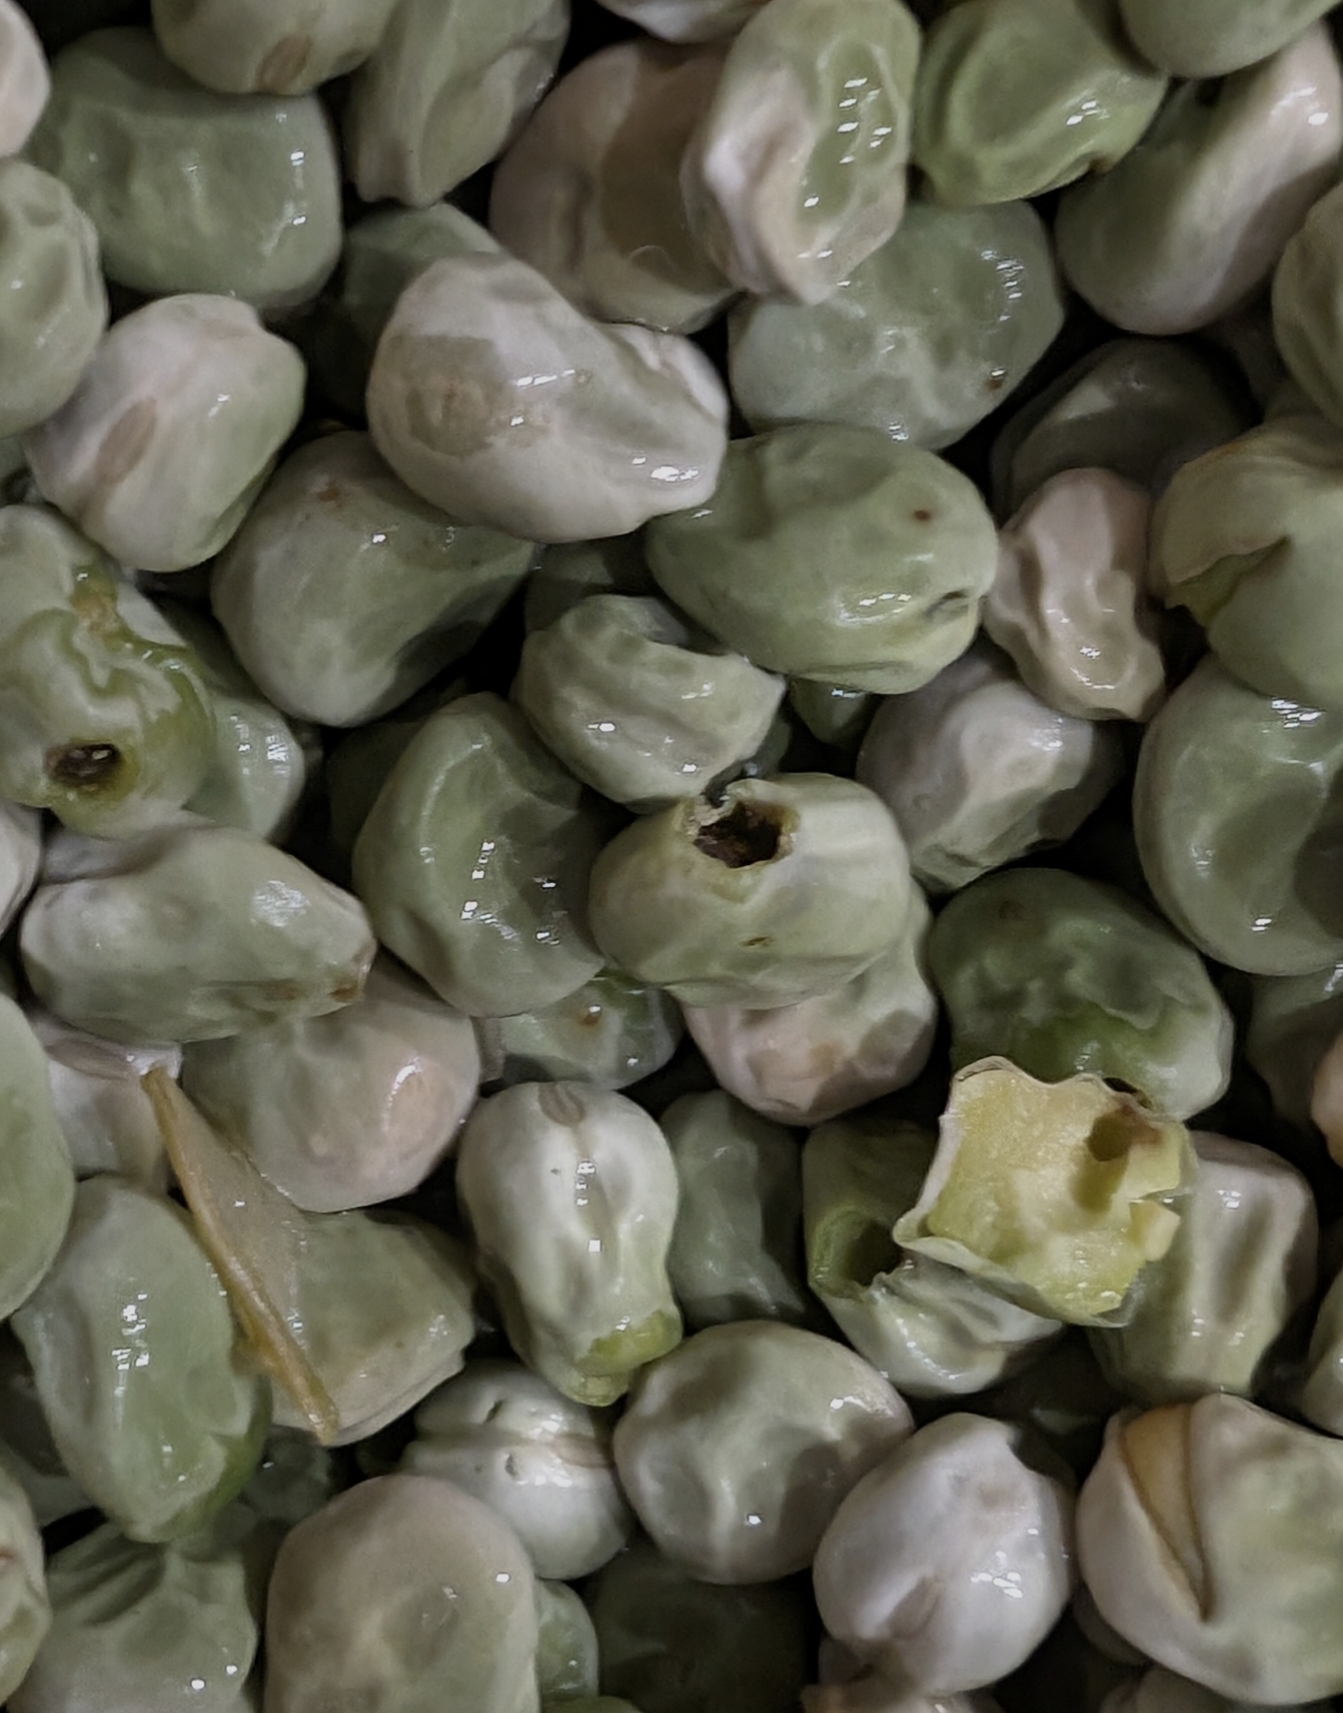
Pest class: pea_weevil